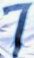
Number: 7